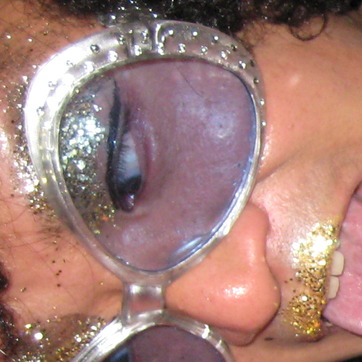
Material: plastic